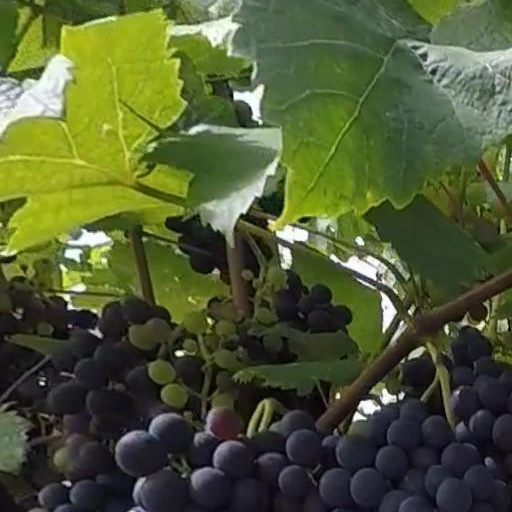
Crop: grape